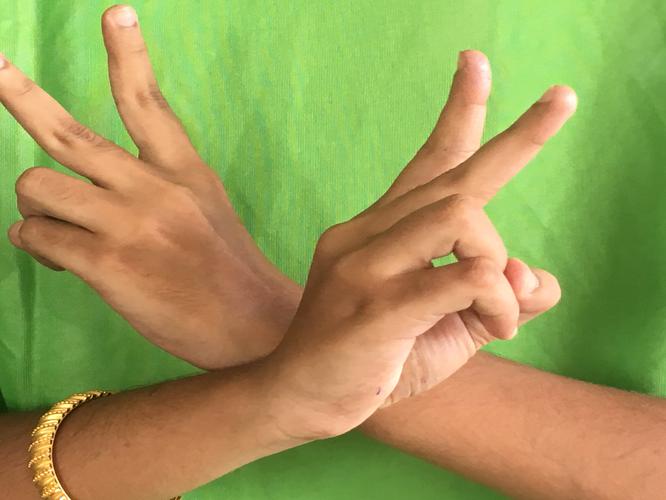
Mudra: Kartariswastika
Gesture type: double_hand